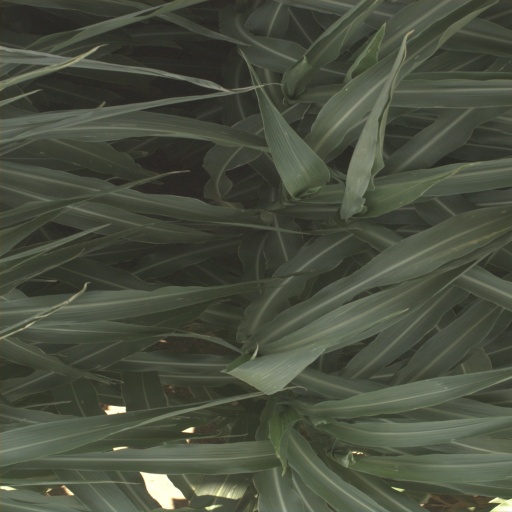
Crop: sorghum